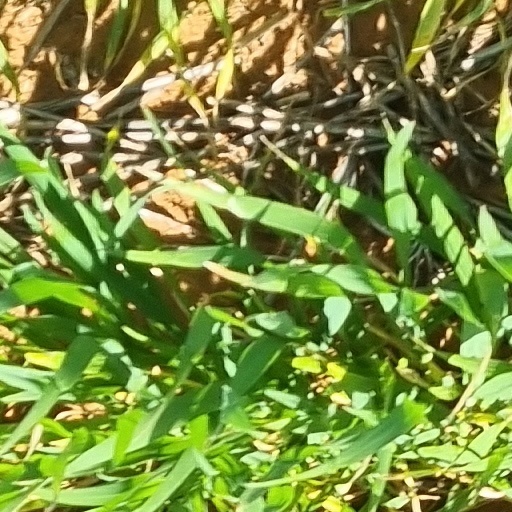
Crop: wheat